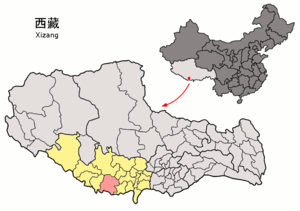
Le xian de Tingri est un district administratif de la région autonome du Tibet en Chine. Il est placé sous la juridiction de la ville-préfecture de Shigatsé.